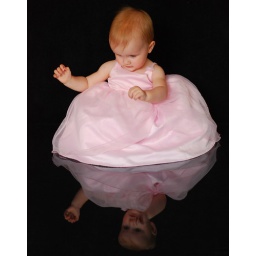
Friends little girls in her flower girl dress.